Question: Please indicate a possible affordance area of the fork that can be used for holding
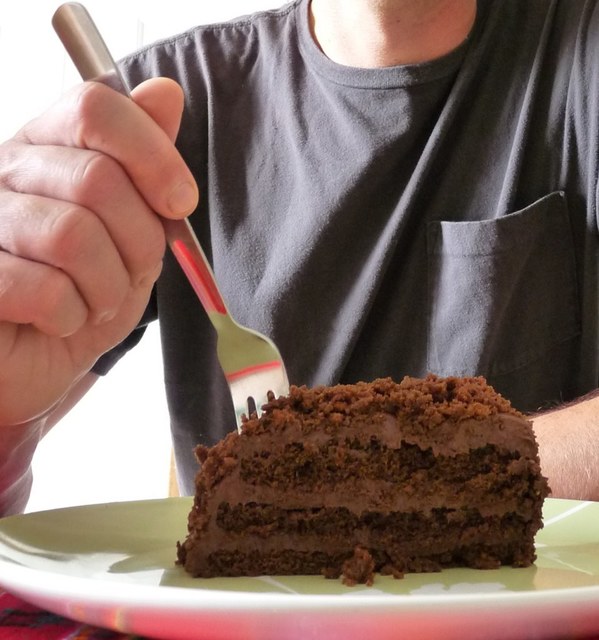
Answer: [50, 1.5, 240, 348.5]